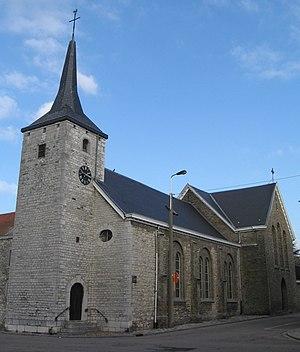
Eglise Saint-Hubert à Wegnez
Le diocèse de Liège, dans la province de Liège en Belgique, compte 529 paroisses. Ces paroisses sont regroupées en unité pastorale, et certaines unités pastorales forment l'un des 17 doyennés.